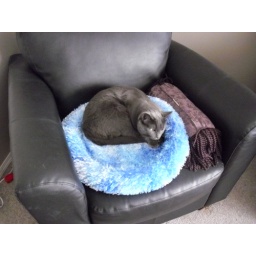
Loki sleeping in the bed